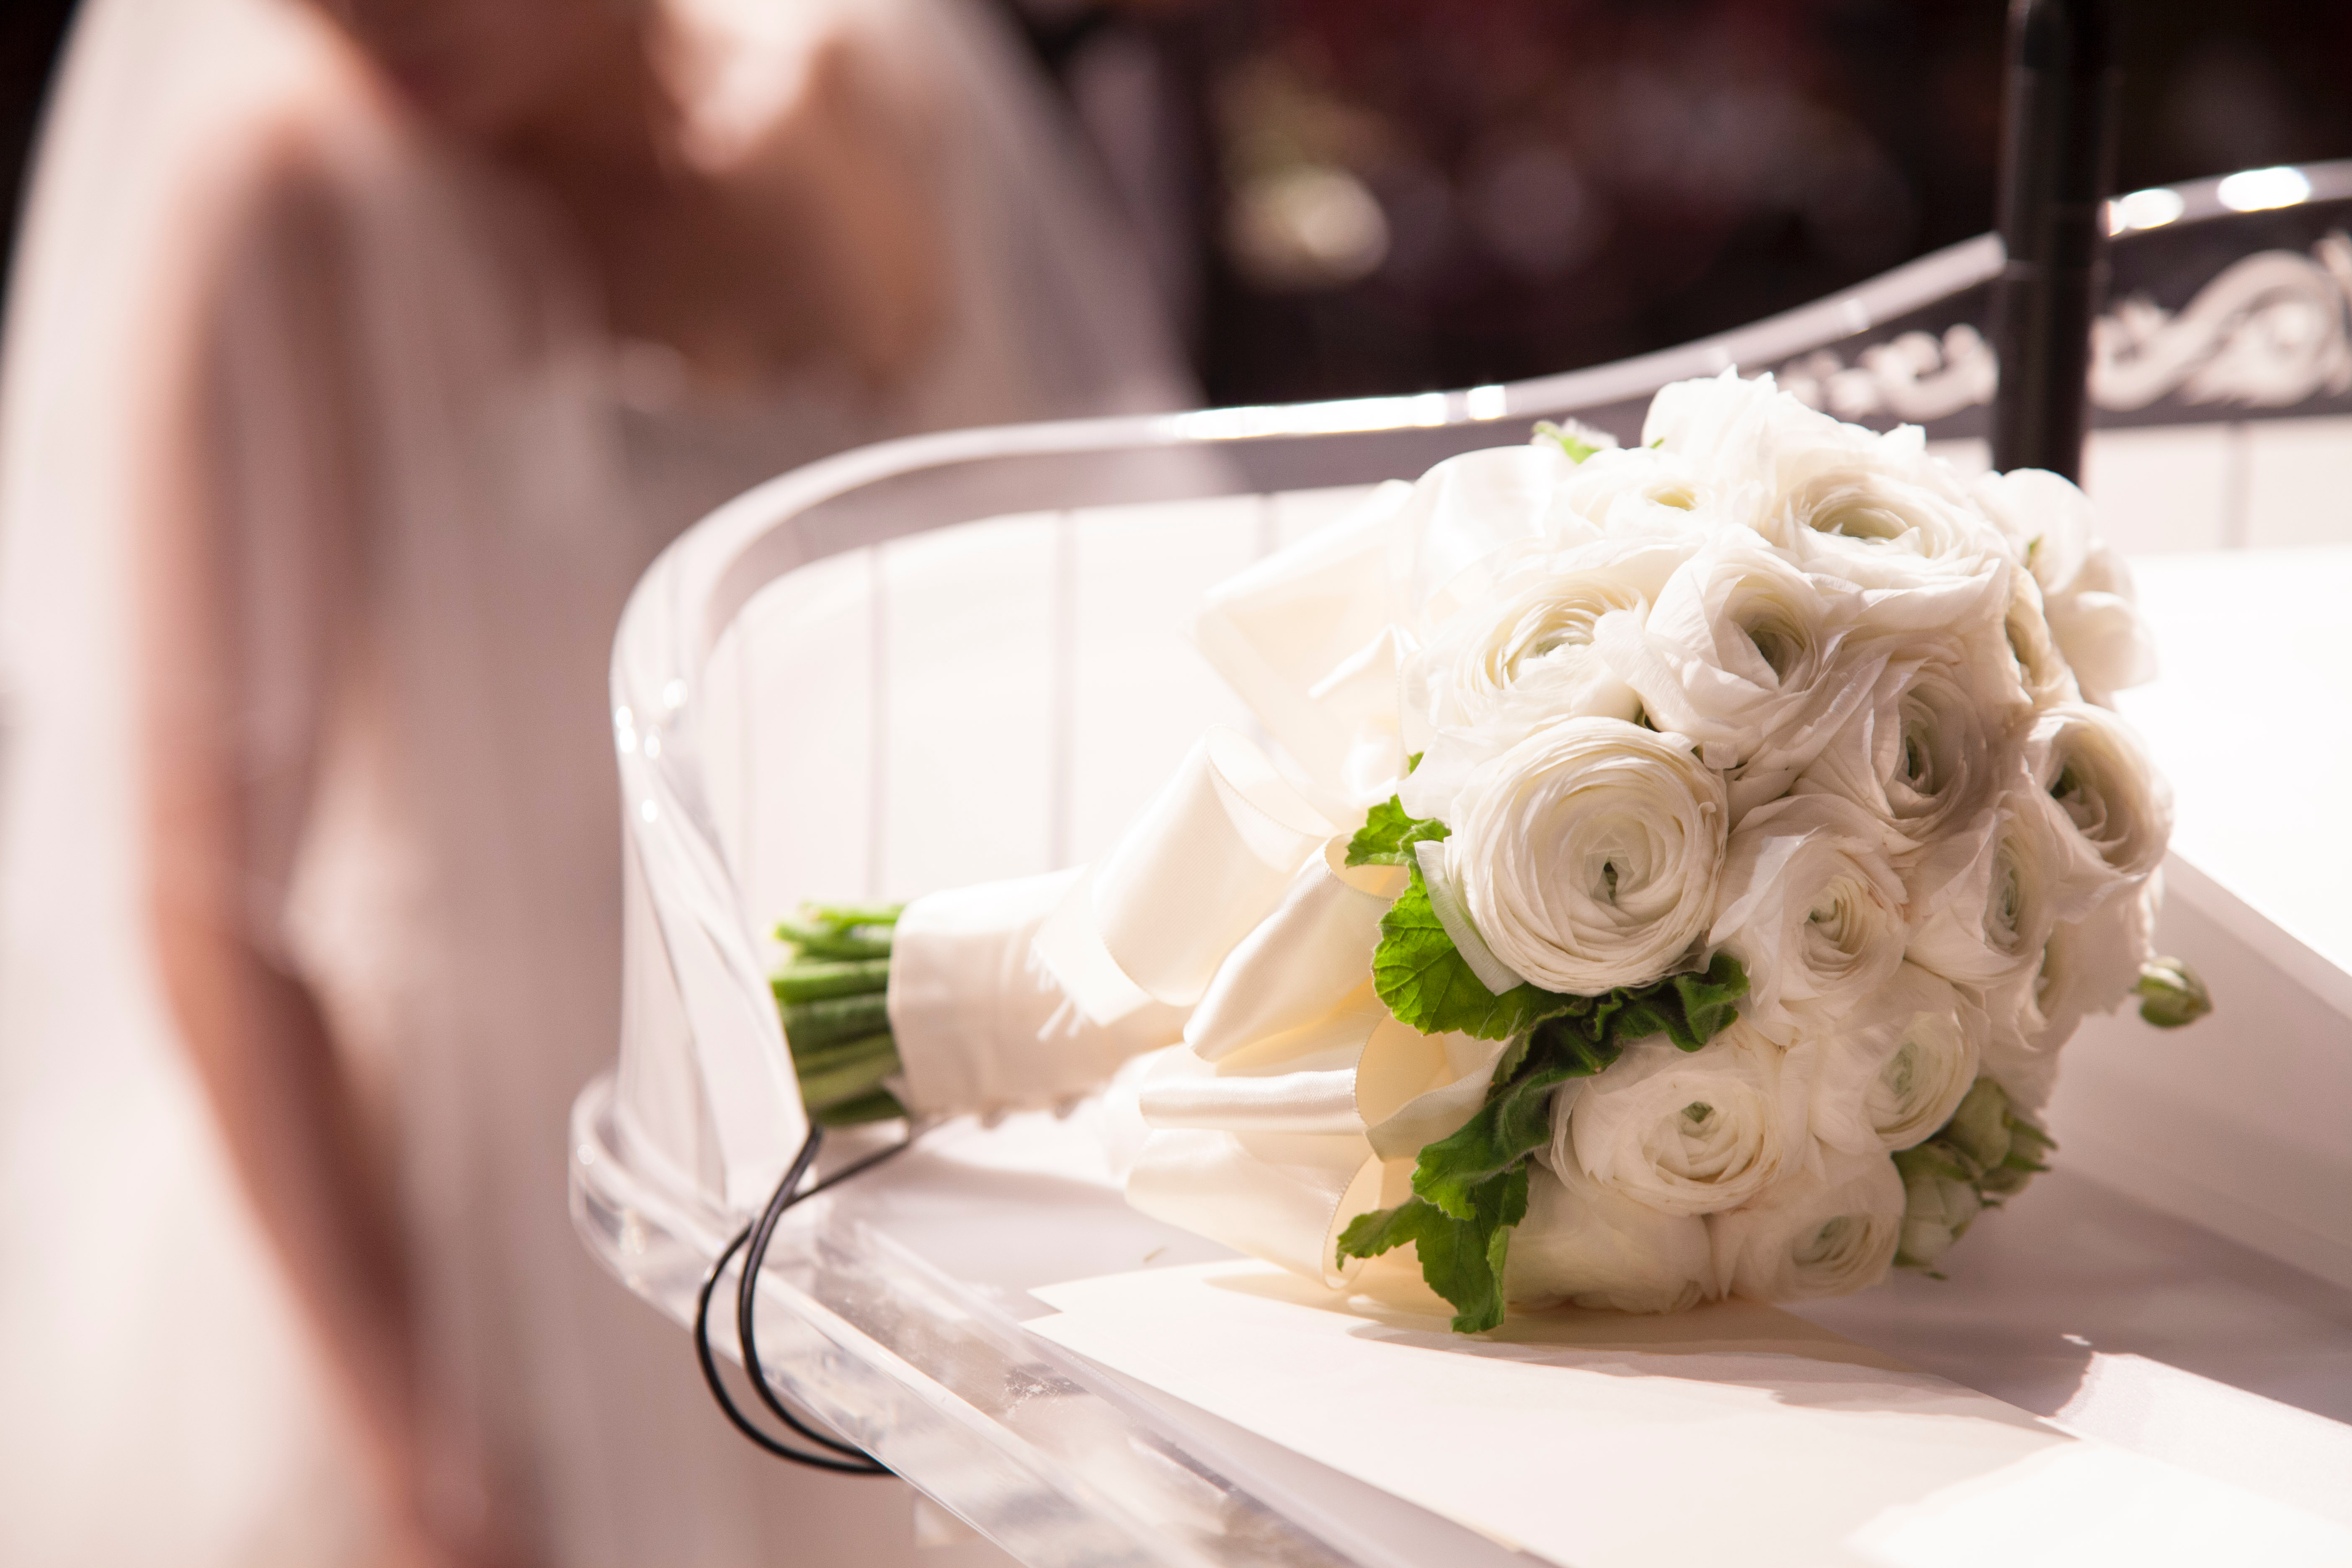
white, flower, wedding, bride, groom, ceremony, floristry, flower bouquet, floral design, flower arranging